German submarine U-202

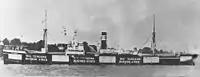
Argentine merchant ship , sunk by "U-202"

Her sixth patrol, commencing on 27 May, was also successful. On 12 June she landed four saboteurs at Amagansett, New York, on Long Island, as part of Operation "Pastorius". On 22 June she sank the Argentinian about off New York, followed by the US ship "City of Birmingham" about east of Cape Hatteras, North Carolina on 1 July. "U-202" reached Brest on 25 July, after 60 days.